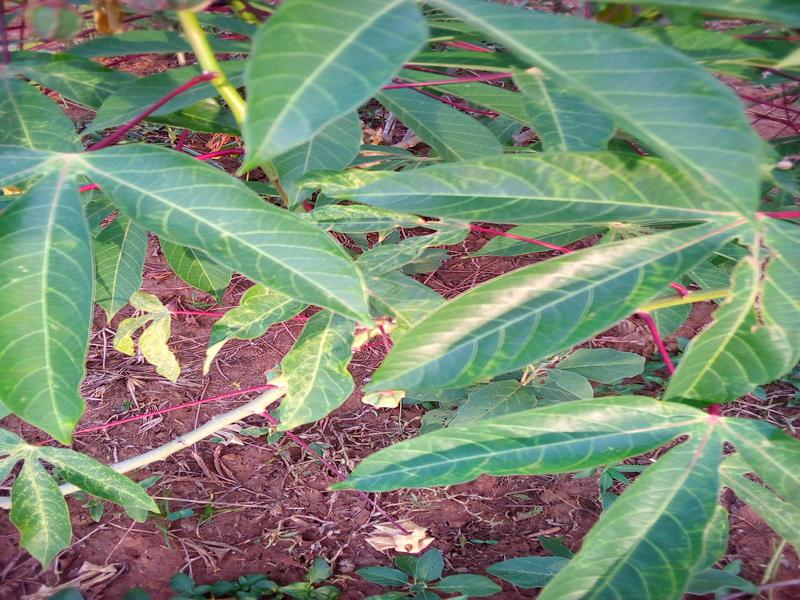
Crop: cassava
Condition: healthy